Klement Jug

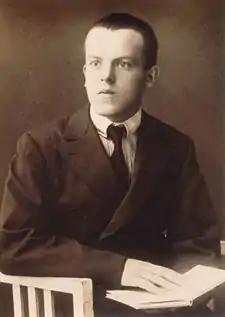
Jug in 1920

Klement Jug (19 November 1898 – 11 August 1924) was a Slovene philosopher, essayist and mountaineer who died while climbing Mount Triglav. Although he did not publish many works during his lifetime, he became one of the most influential thinkers of the younger generations of Slovenian intellectuals in the interwar period.